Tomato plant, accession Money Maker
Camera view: vertical (180 deg); turntable rotation: 270 degrees
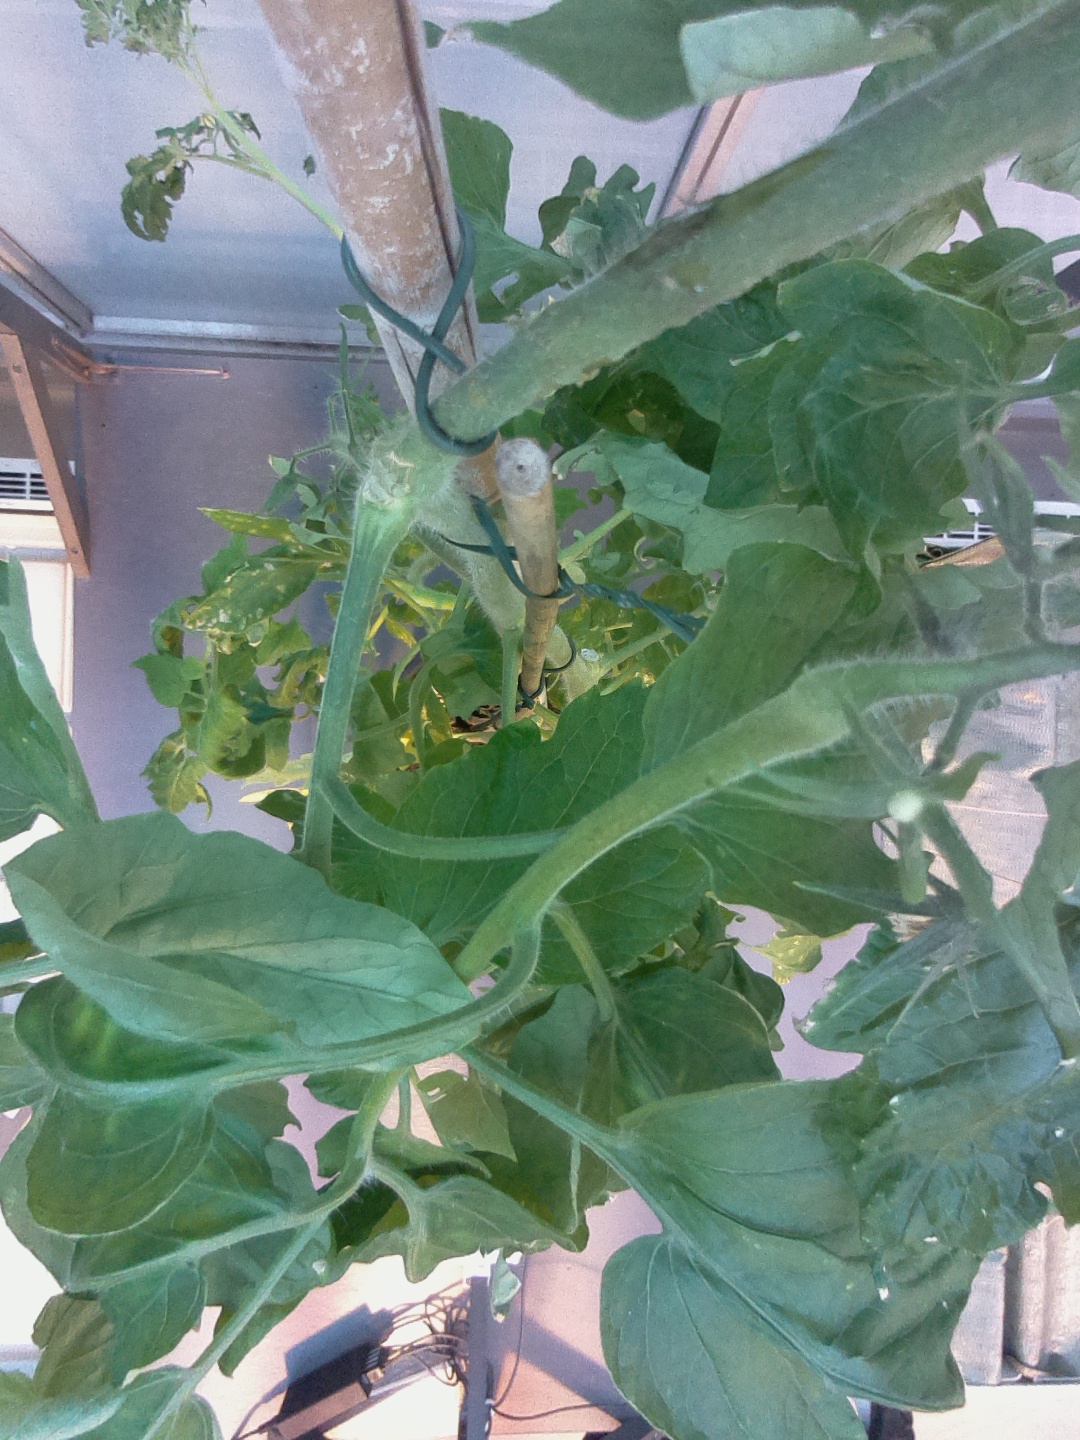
BBCH growth stage 73: 30%-40% of final fruit size